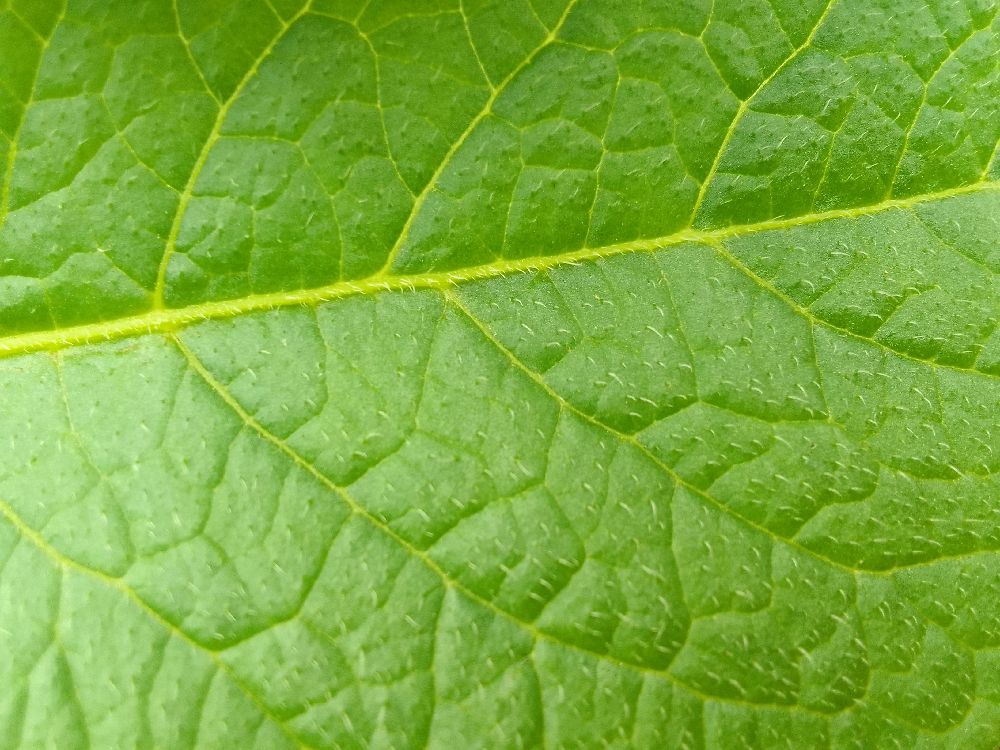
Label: Healthy